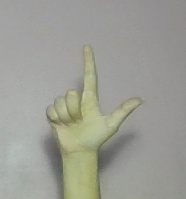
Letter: laam